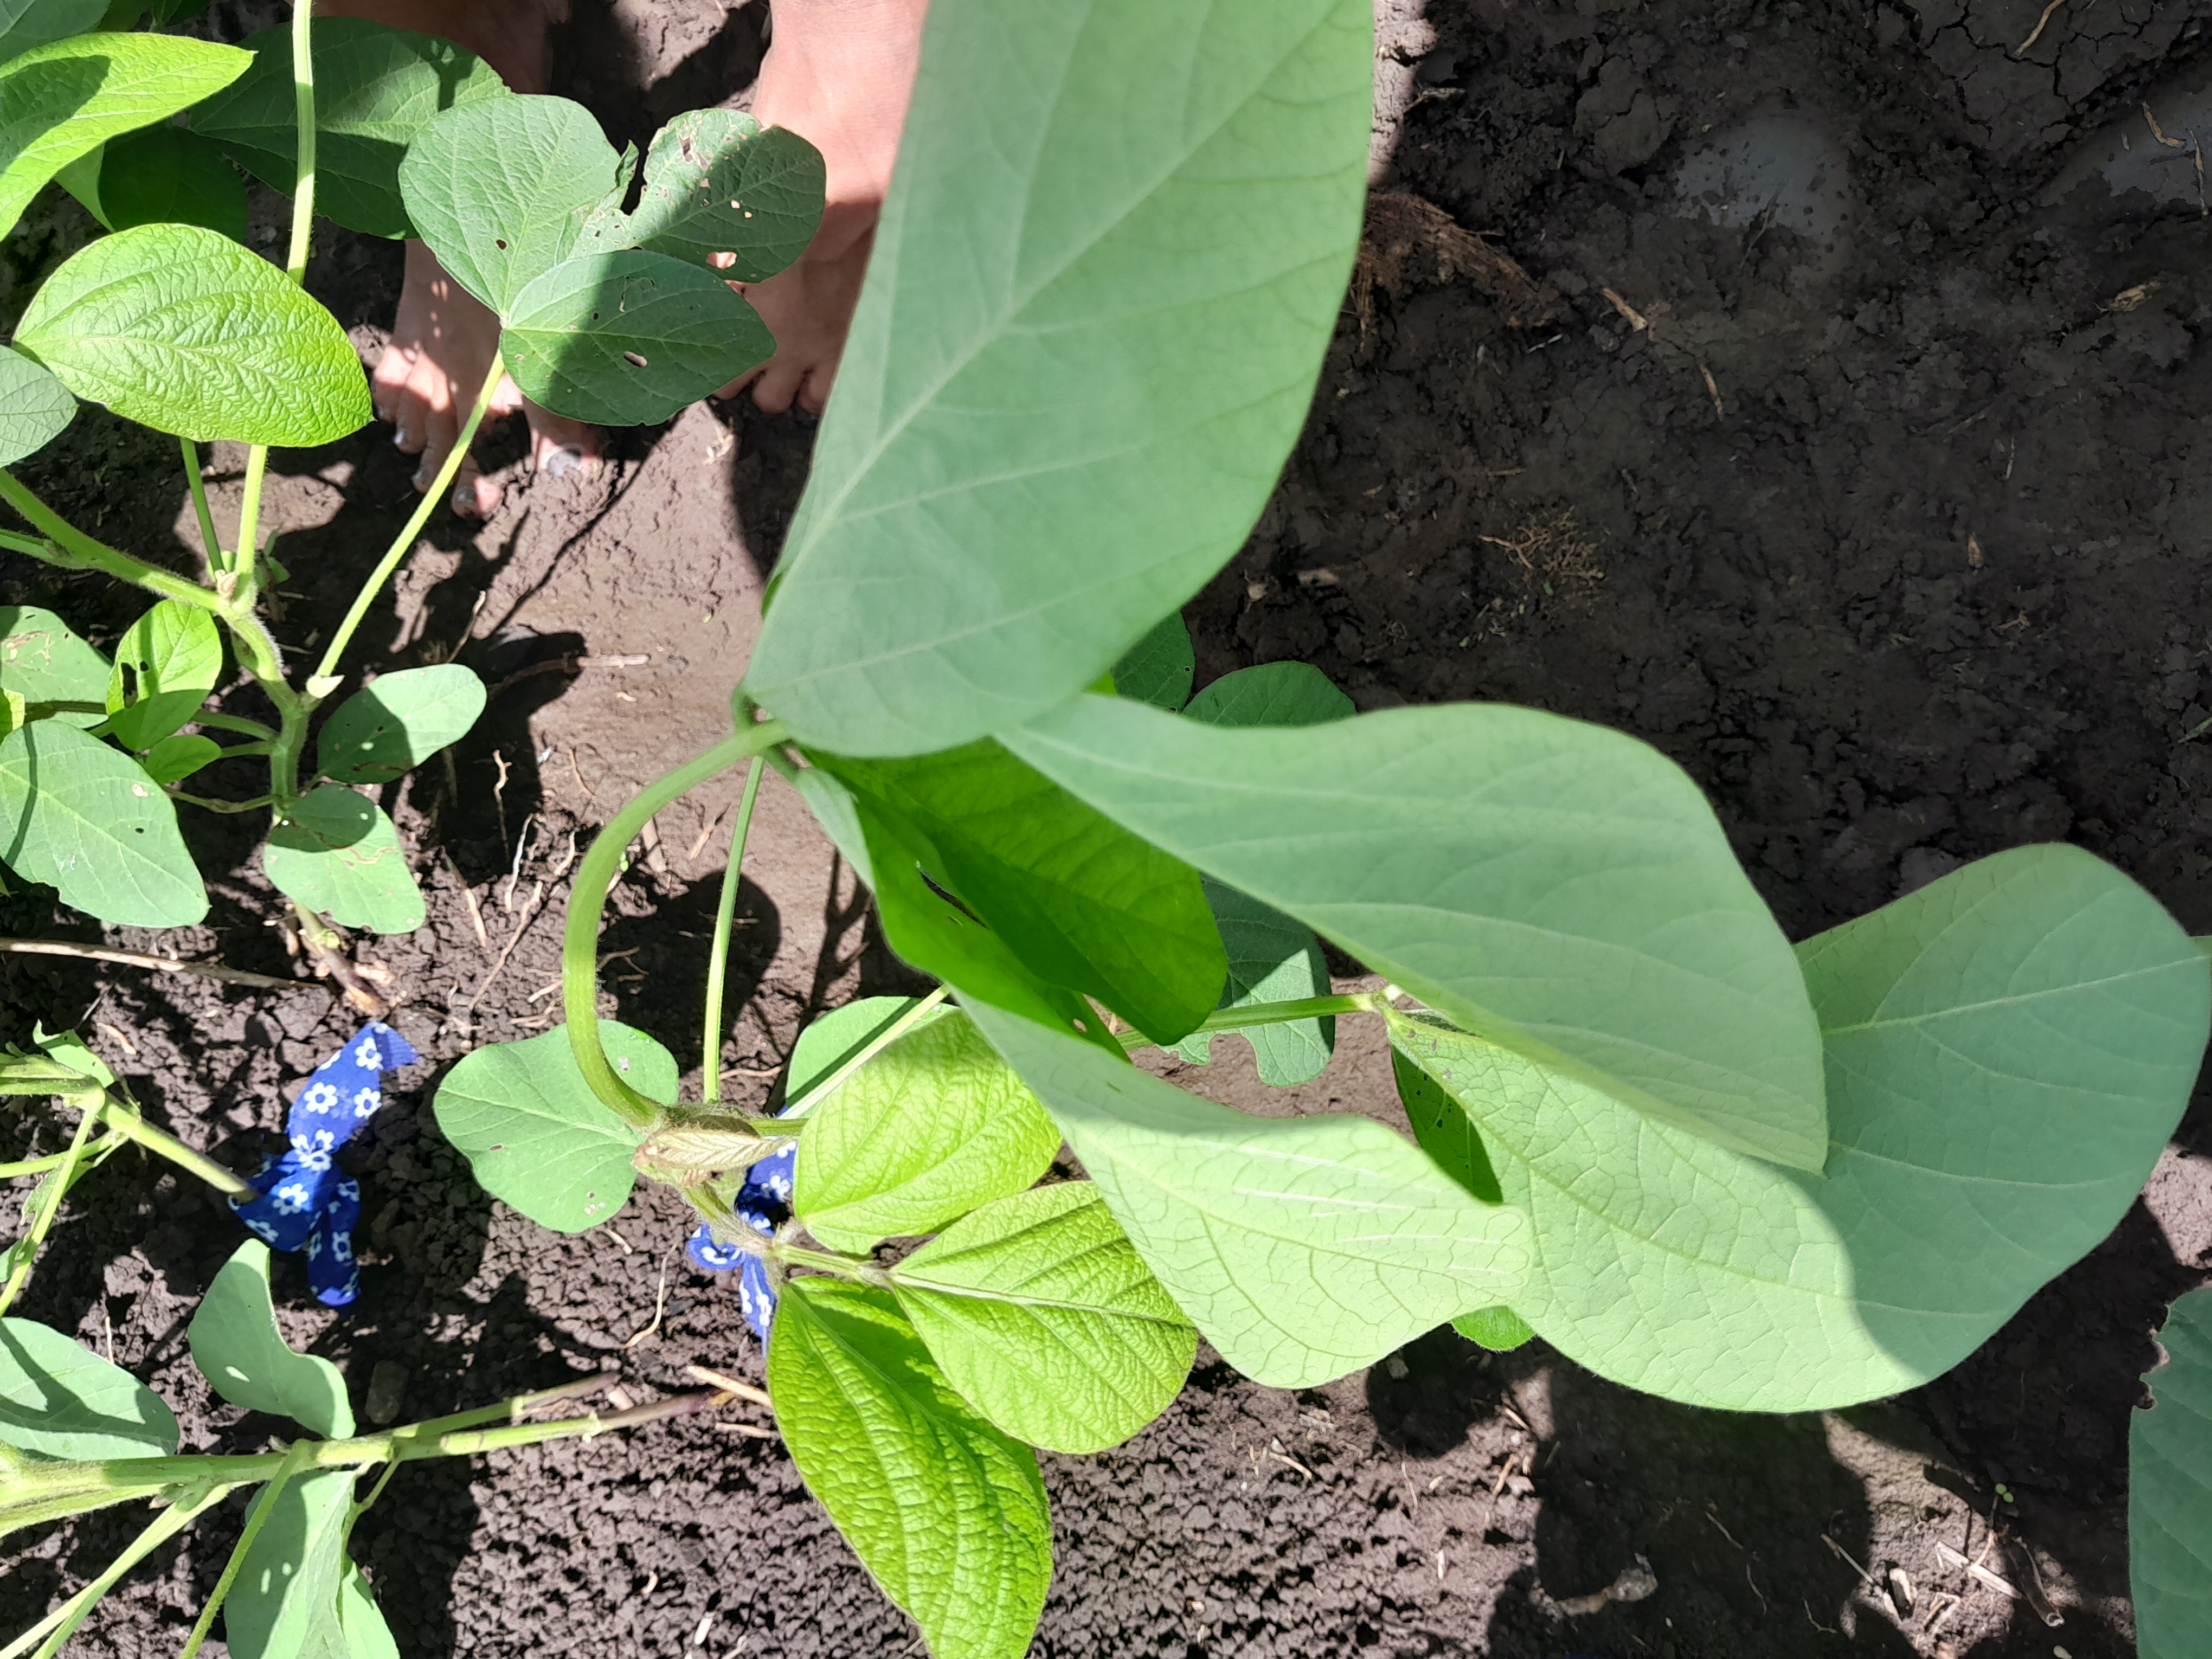
Label: Healthy